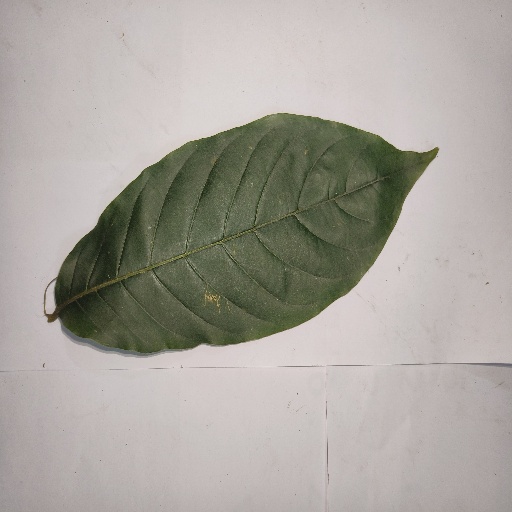
Species: HariTaki
Leaf condition: Healthy Leaf